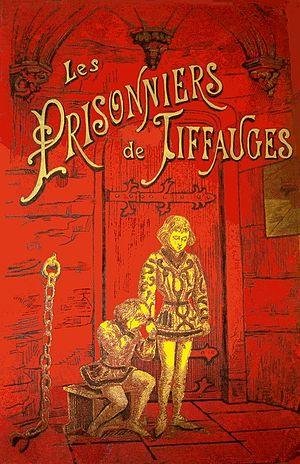
Les Prisonniers de Tiffauges par Mlle Émilie Carpentier. Nouvelle édition illustrée de 14 gravures sur bois et de 18 compositions de E. Mas dont 3 hors texte, gravées par Guillaume. Paris, Librairie d'éducation A. Hatier, s.d. (1892). Couverture illustrée sur le 1er plat, tranches dorées.
Gilles de Rais, compagnon d'armes de Jeanne d'Arc et assassin d'enfants, a inspiré plusieurs œuvres. Dès le XVᵉ siècle, le personnage apparaît dans le Mystère du siège d'Orléans tandis que le poète flamand Georges Chastelain l'évoque au détour d'un vers. Le seigneur de Tiffauges subit ensuite une longue éclipse dans les représentations culturelles avant que le folklore ne le transfigure en Barbe bleue. La littérature ranime le pendu de Nantes à compter du XIXᵉ siècle, puis le cinéma agit de même par le biais des films consacrés à la Pucelle. Enfin, la bande dessinée et la « japanimation » illustrent à leur tour des visions contemporaines du maréchal de Rais.